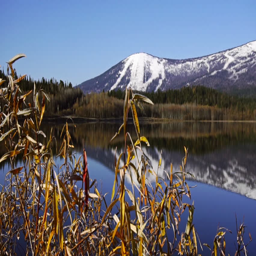
snowy peaks and the autumn forest are reflected in the mountain lake